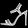
Label: Sandal